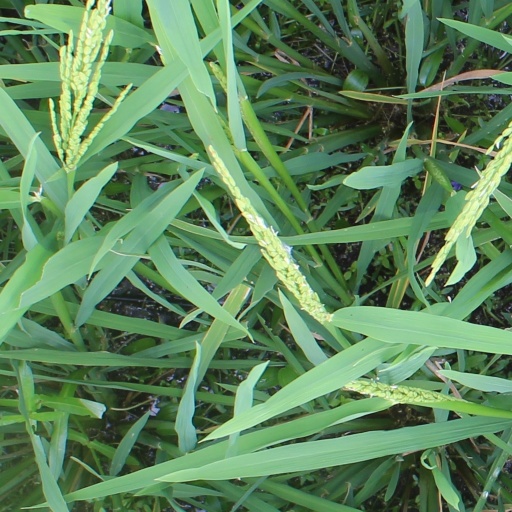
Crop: rice